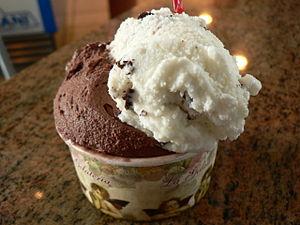
La stracciatella est une crème glacée à base de lait entier et de crème fraiche, à laquelle sont ajoutés des copeaux de chocolat. La recette a été inventée en 1961 par Enrico Panattoni, alors propriétaire du bar glacier La Marianna à Bergame, en Lombardie.